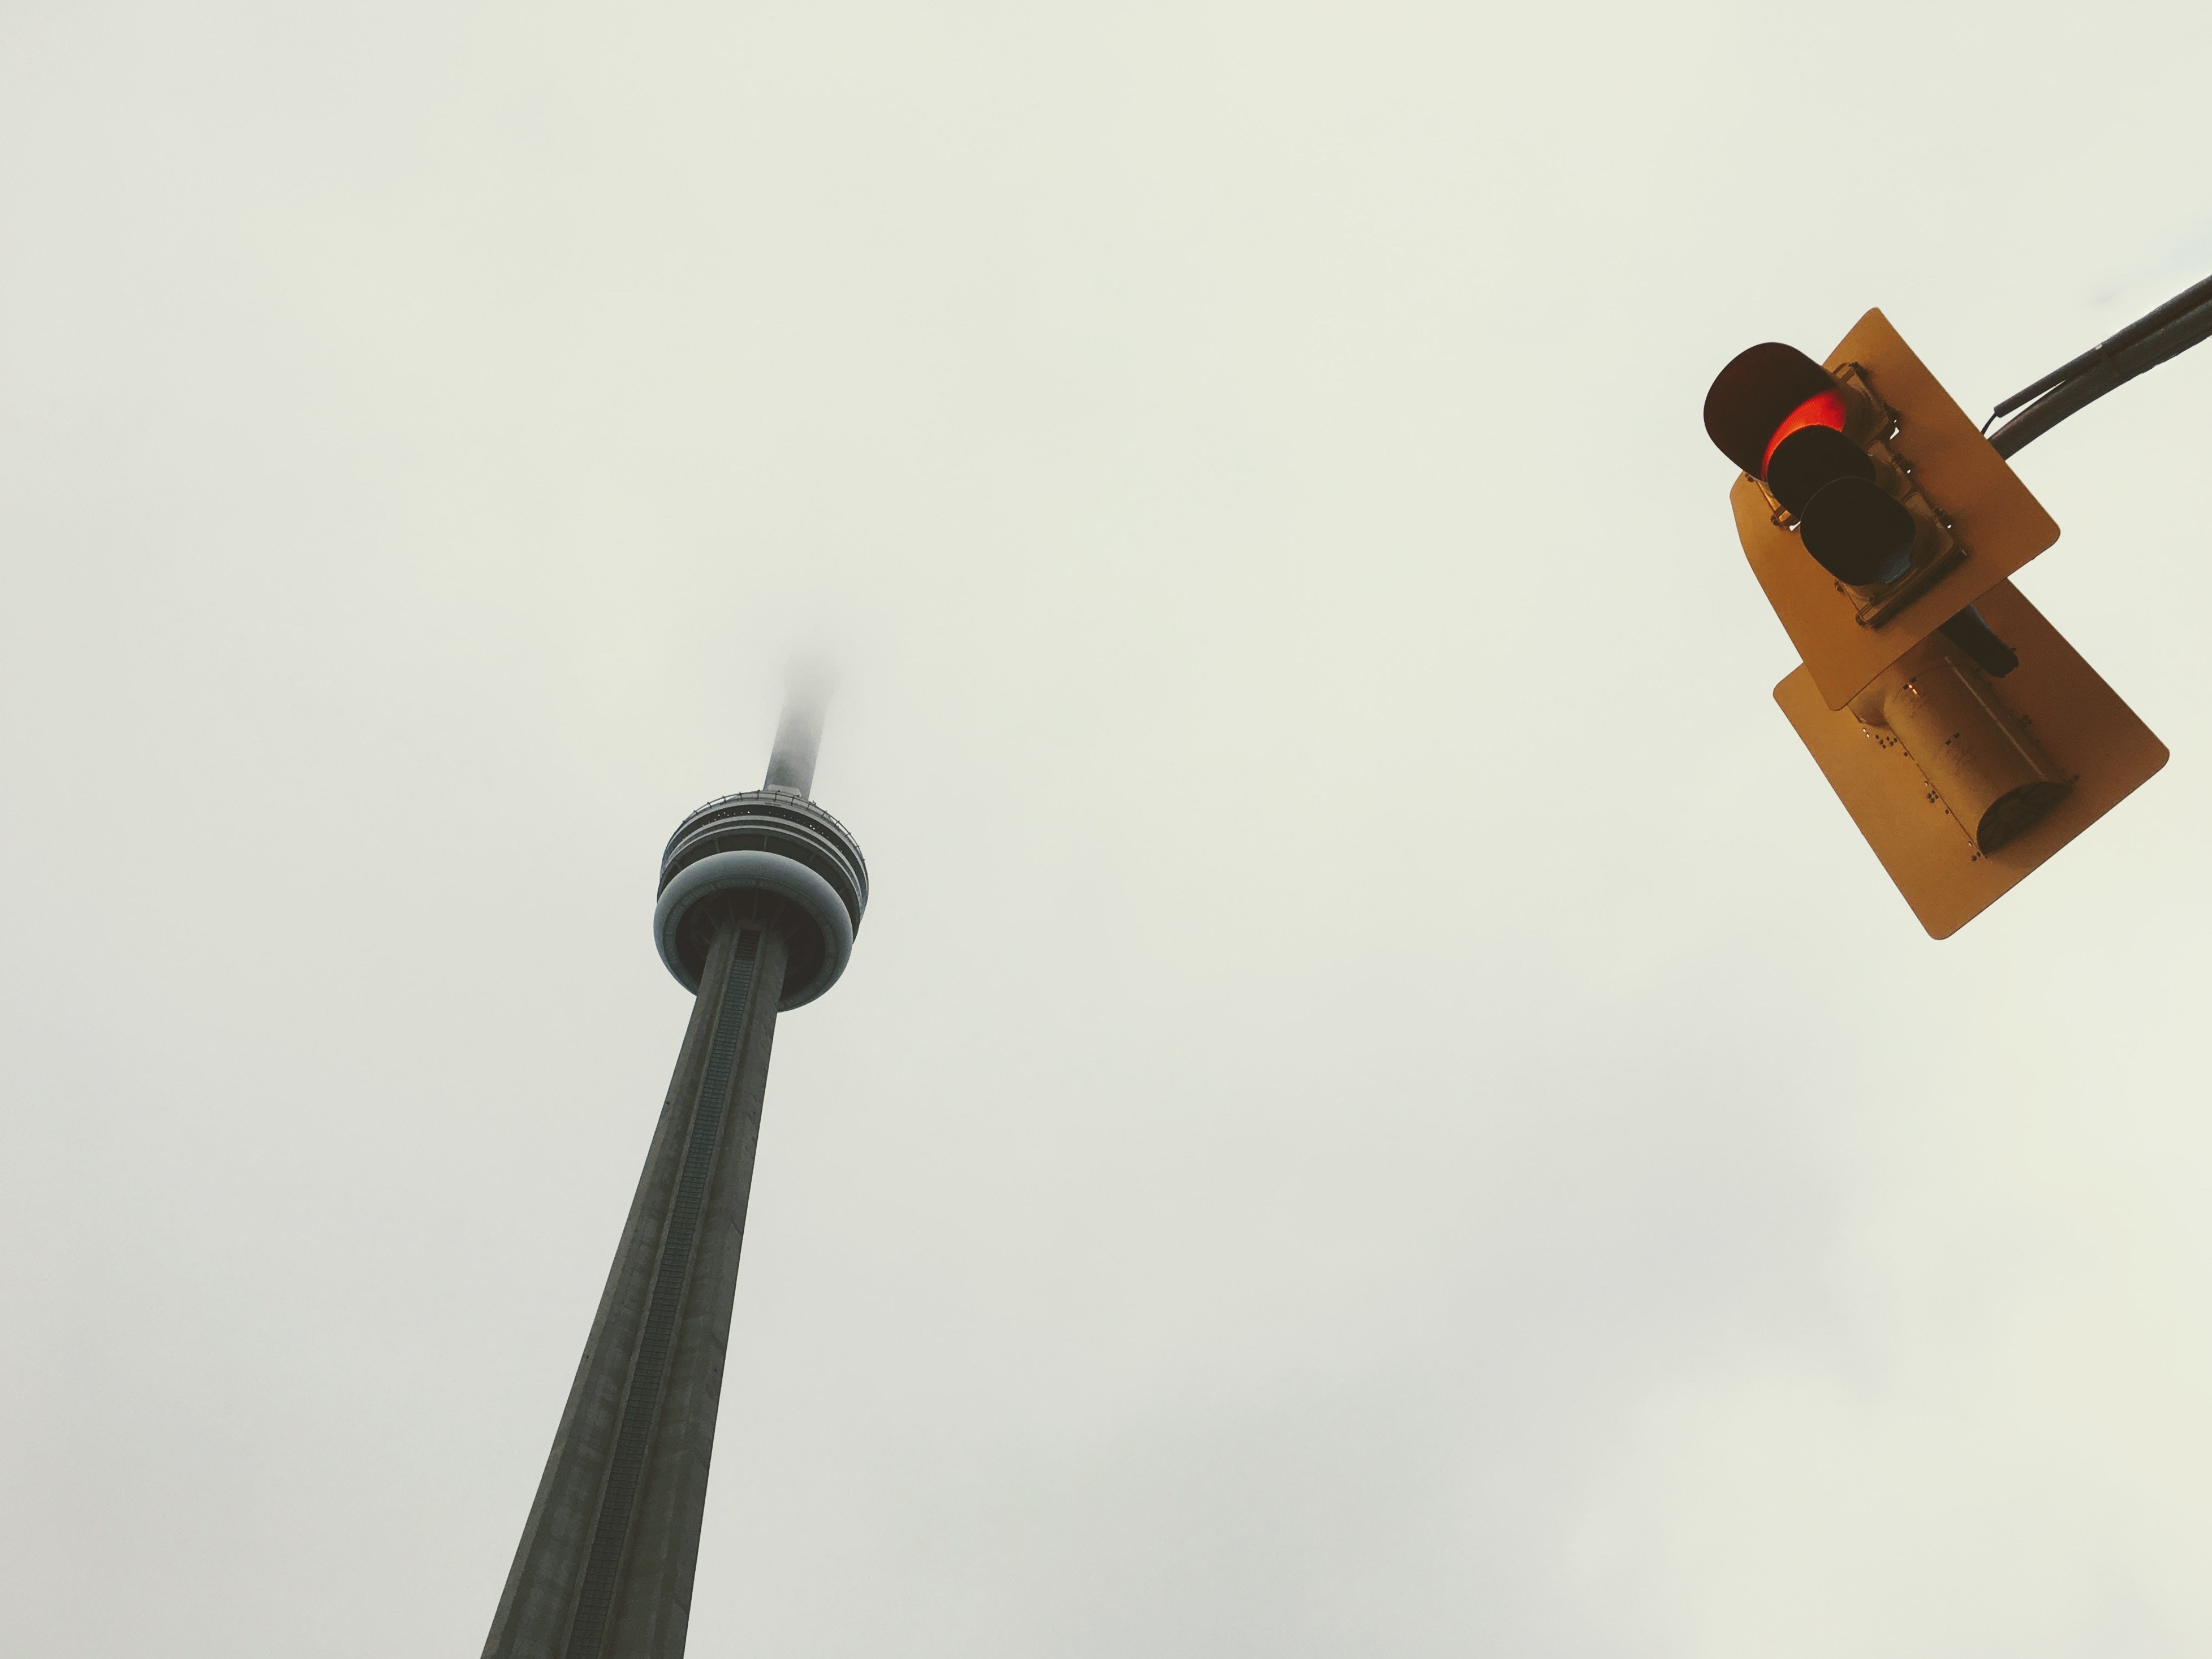
street light, light fixture